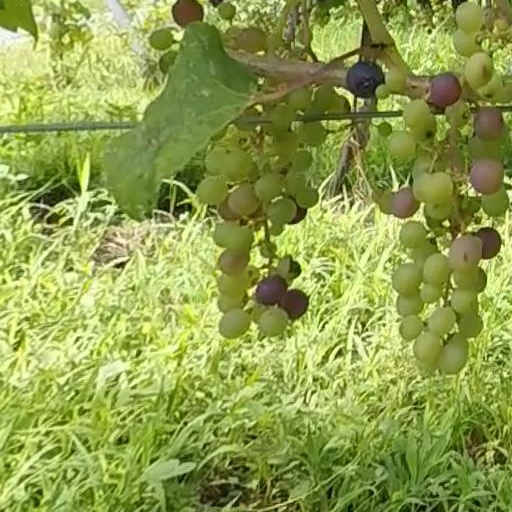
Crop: grape